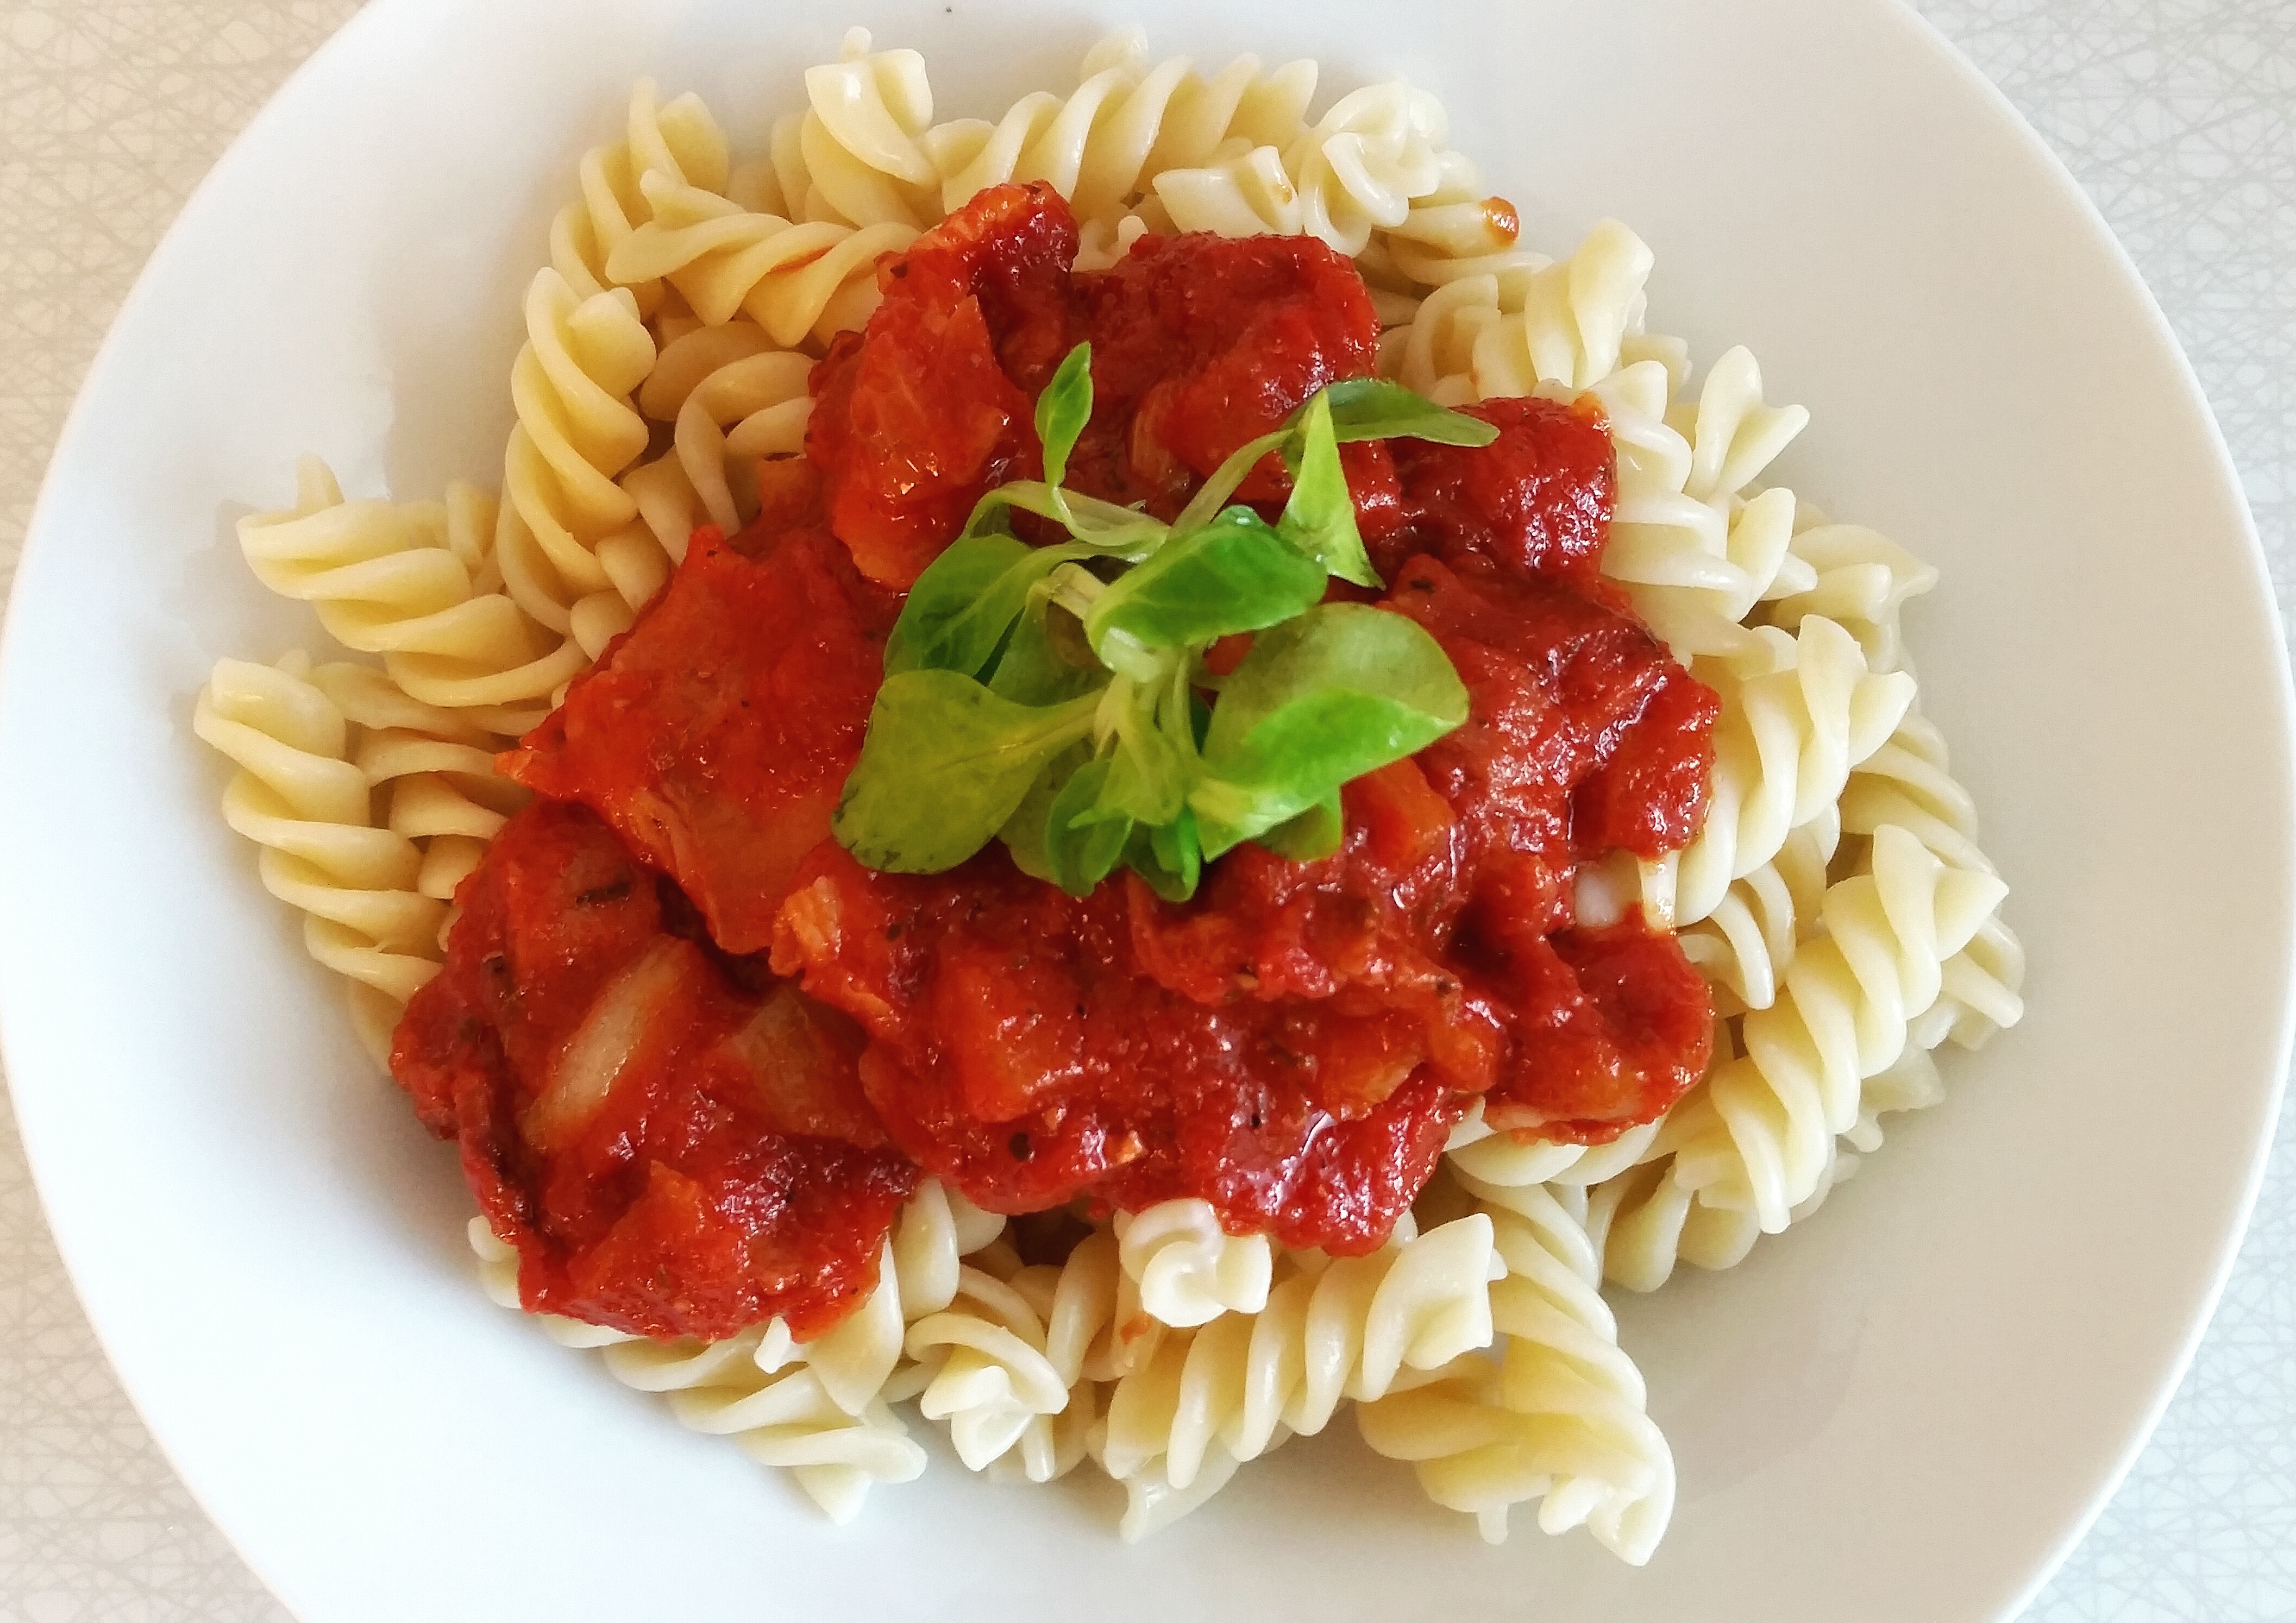
dish, meal, food, produce, meat, lunch, cuisine, delicious, pasta, fusilli, noodles, cooked, tasty, penne, spaghetti, vegetarian food, yummy, foodporn, pasta pomodoro, italian food, tomato sauce, carbonara, fettuccine, european food, bucatini, pici, bolognese sauce, spirelli